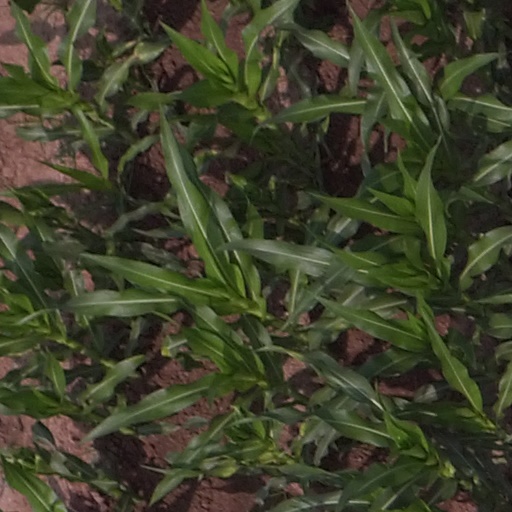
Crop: maize; corn